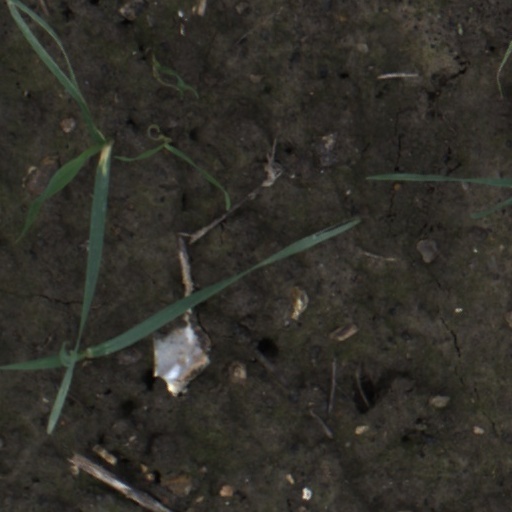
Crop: wheat